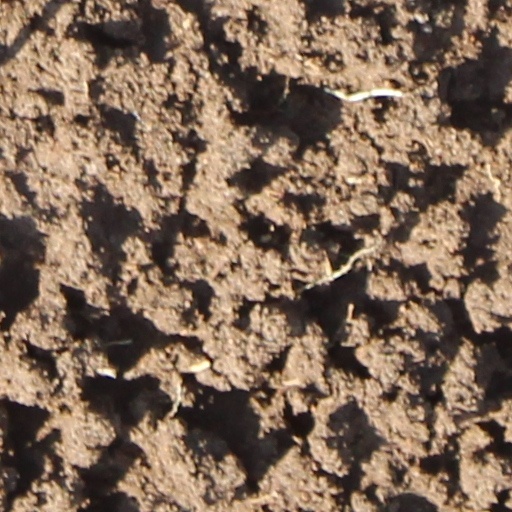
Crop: wheat